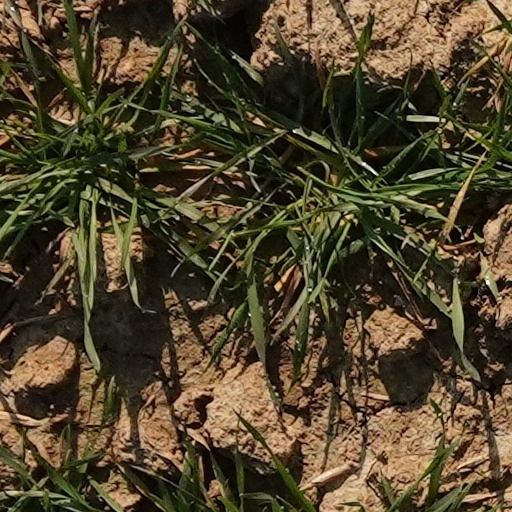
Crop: wheat